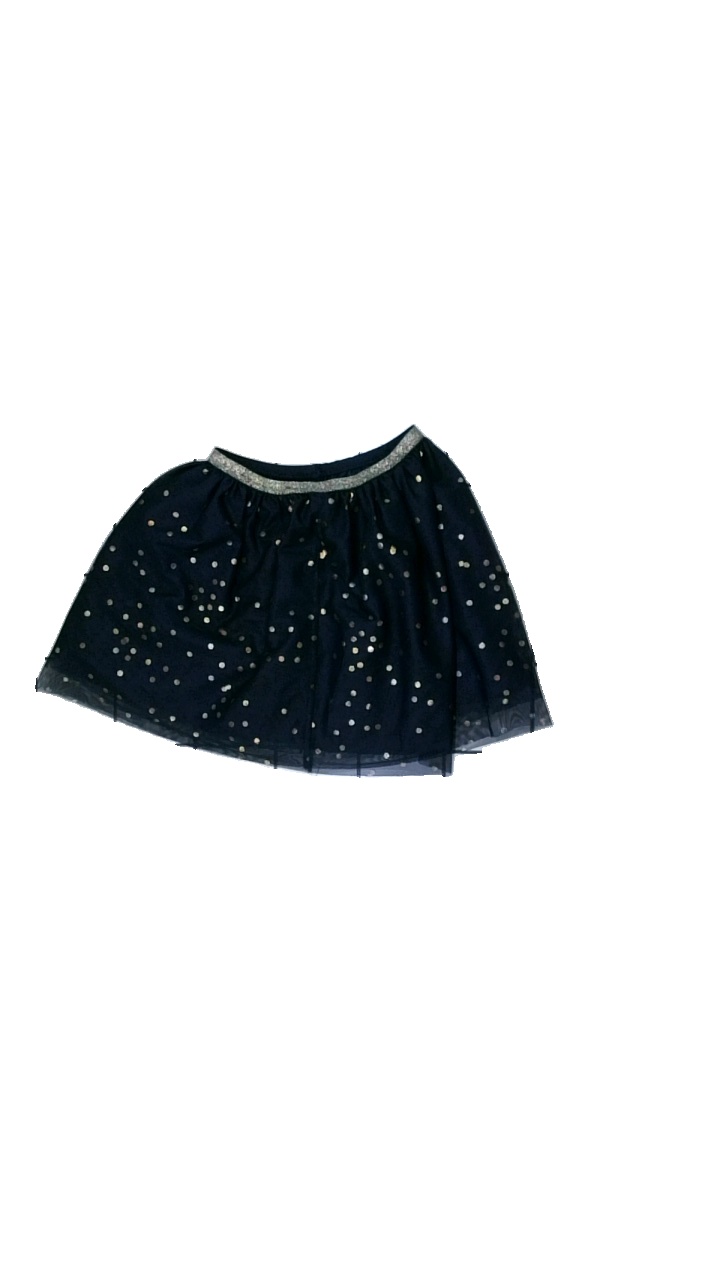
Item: Skirt (Children)
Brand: H&m
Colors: Blue
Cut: Regular
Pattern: Dots
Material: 100% polyester
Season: All
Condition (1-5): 3
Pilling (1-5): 5
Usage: Reuse
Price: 50-100